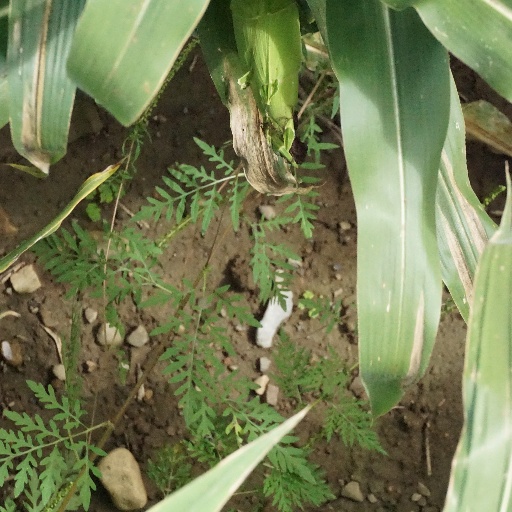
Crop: maize; corn